Downtown Austin

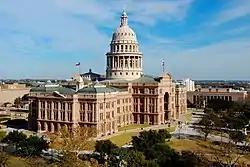
Texas State Capitol

Downtown Austin is dominated by the Texas State Capitol and associated government buildings.